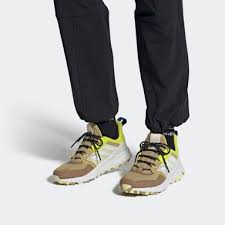
Label: Sneaker